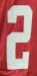
Number: 2